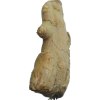
Label: ginger